Berea Sandstone

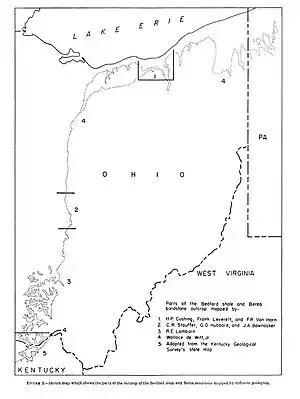

Berea Sandstone was formed in the Late Devonian period. Prior to the 1970s, it was assigned a Mississippian age. The Devonian-Carboniferous boundary was realigned based on research from Europe, but various geologists were not aware of the changes and so incorrectly assigned Berea Sandstone to the Kinderhookian (early Mississippian).